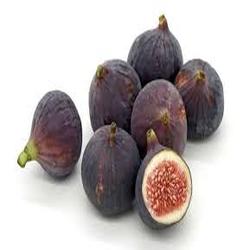
Label: Fig